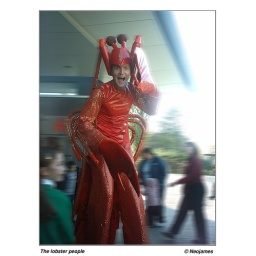
a person dreased as a lobster in the national water front museam